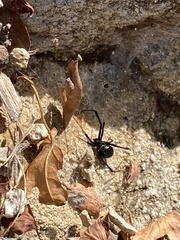
Species: Lactrodectus_hesperus